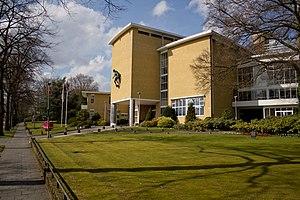
Les Pays-Bas participent au Concours Eurovision de la chanson, depuis sa première édition, en 1956, et l'ont remporté à cinq reprises : en 1957, 1959, 1969, 1975 et 2019.